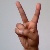
The image shows a hand gesture representing the letter 'V' in Indian Sign Language.